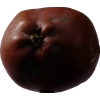
Label: Apple 18